Josie Natori

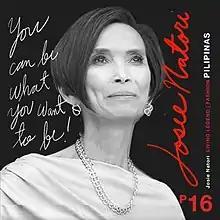
Natori on a 2021 stamp of the Philippines

Natori has been named by Yahoo as a "self-made immigrant millionaire" and furnished the accommodations for Pope Francis during his January 2015 visit to Manila. "Basically, we all helped in our own ways," she said, adding with a laugh. "I provided everything but the soap. "We just wanted to respect the way he lives, which is very simple. Everything was done simply and mostly in white because that is what he would have wanted," Natori told Women's Wear Daily. She has appeared on the Fox Business Network to talk about lingerie business trends and international shipping. "We ship from our factory in the Philippines and also in China and it's a nightmare," Natori told the news channel about delays caused by International Longshore and Warehouse Union work stoppages at West Coast Ports. Natori's parties have been covered by social blogs from New York, and her career switch from finance to fashion has been chronicled by the Oprah media network.